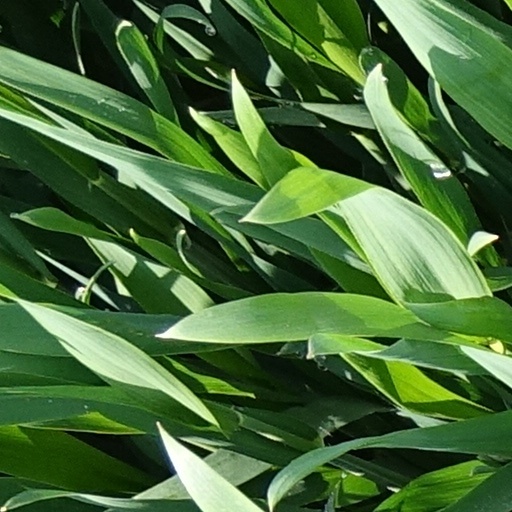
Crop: wheat